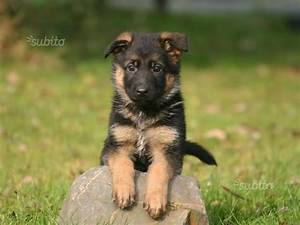
Label: dog